Louis Meyer

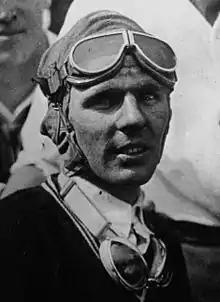
Meyer in 1928

Louis Meyer (July 21, 1904 – October 7, 1995) was an American racing driver who was the first three-time winner of the Indianapolis 500. He is generally regarded as one of the finest racers of his generation. Meyer is perhaps best known as the driver who started the tradition of drinking milk after winning the Indianapolis 500.